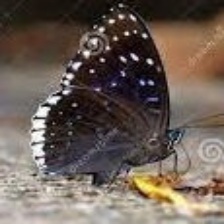
Species: POPINJAY